Auditosensory cortex

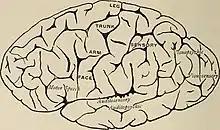
Lateral view of the human cerebrum showing the location of auditosensory cortex.

The auditosensory cortex defines Brodmann area 42, which is part of the primary auditory cortex. It is also known as the posterior transverse temporal area, located superiorly within the temporal lobe of the cerebral cortex. The cortical area has been studied in a variety of mammals, including humans. It is a functional region found to serve essential roles in hearing.